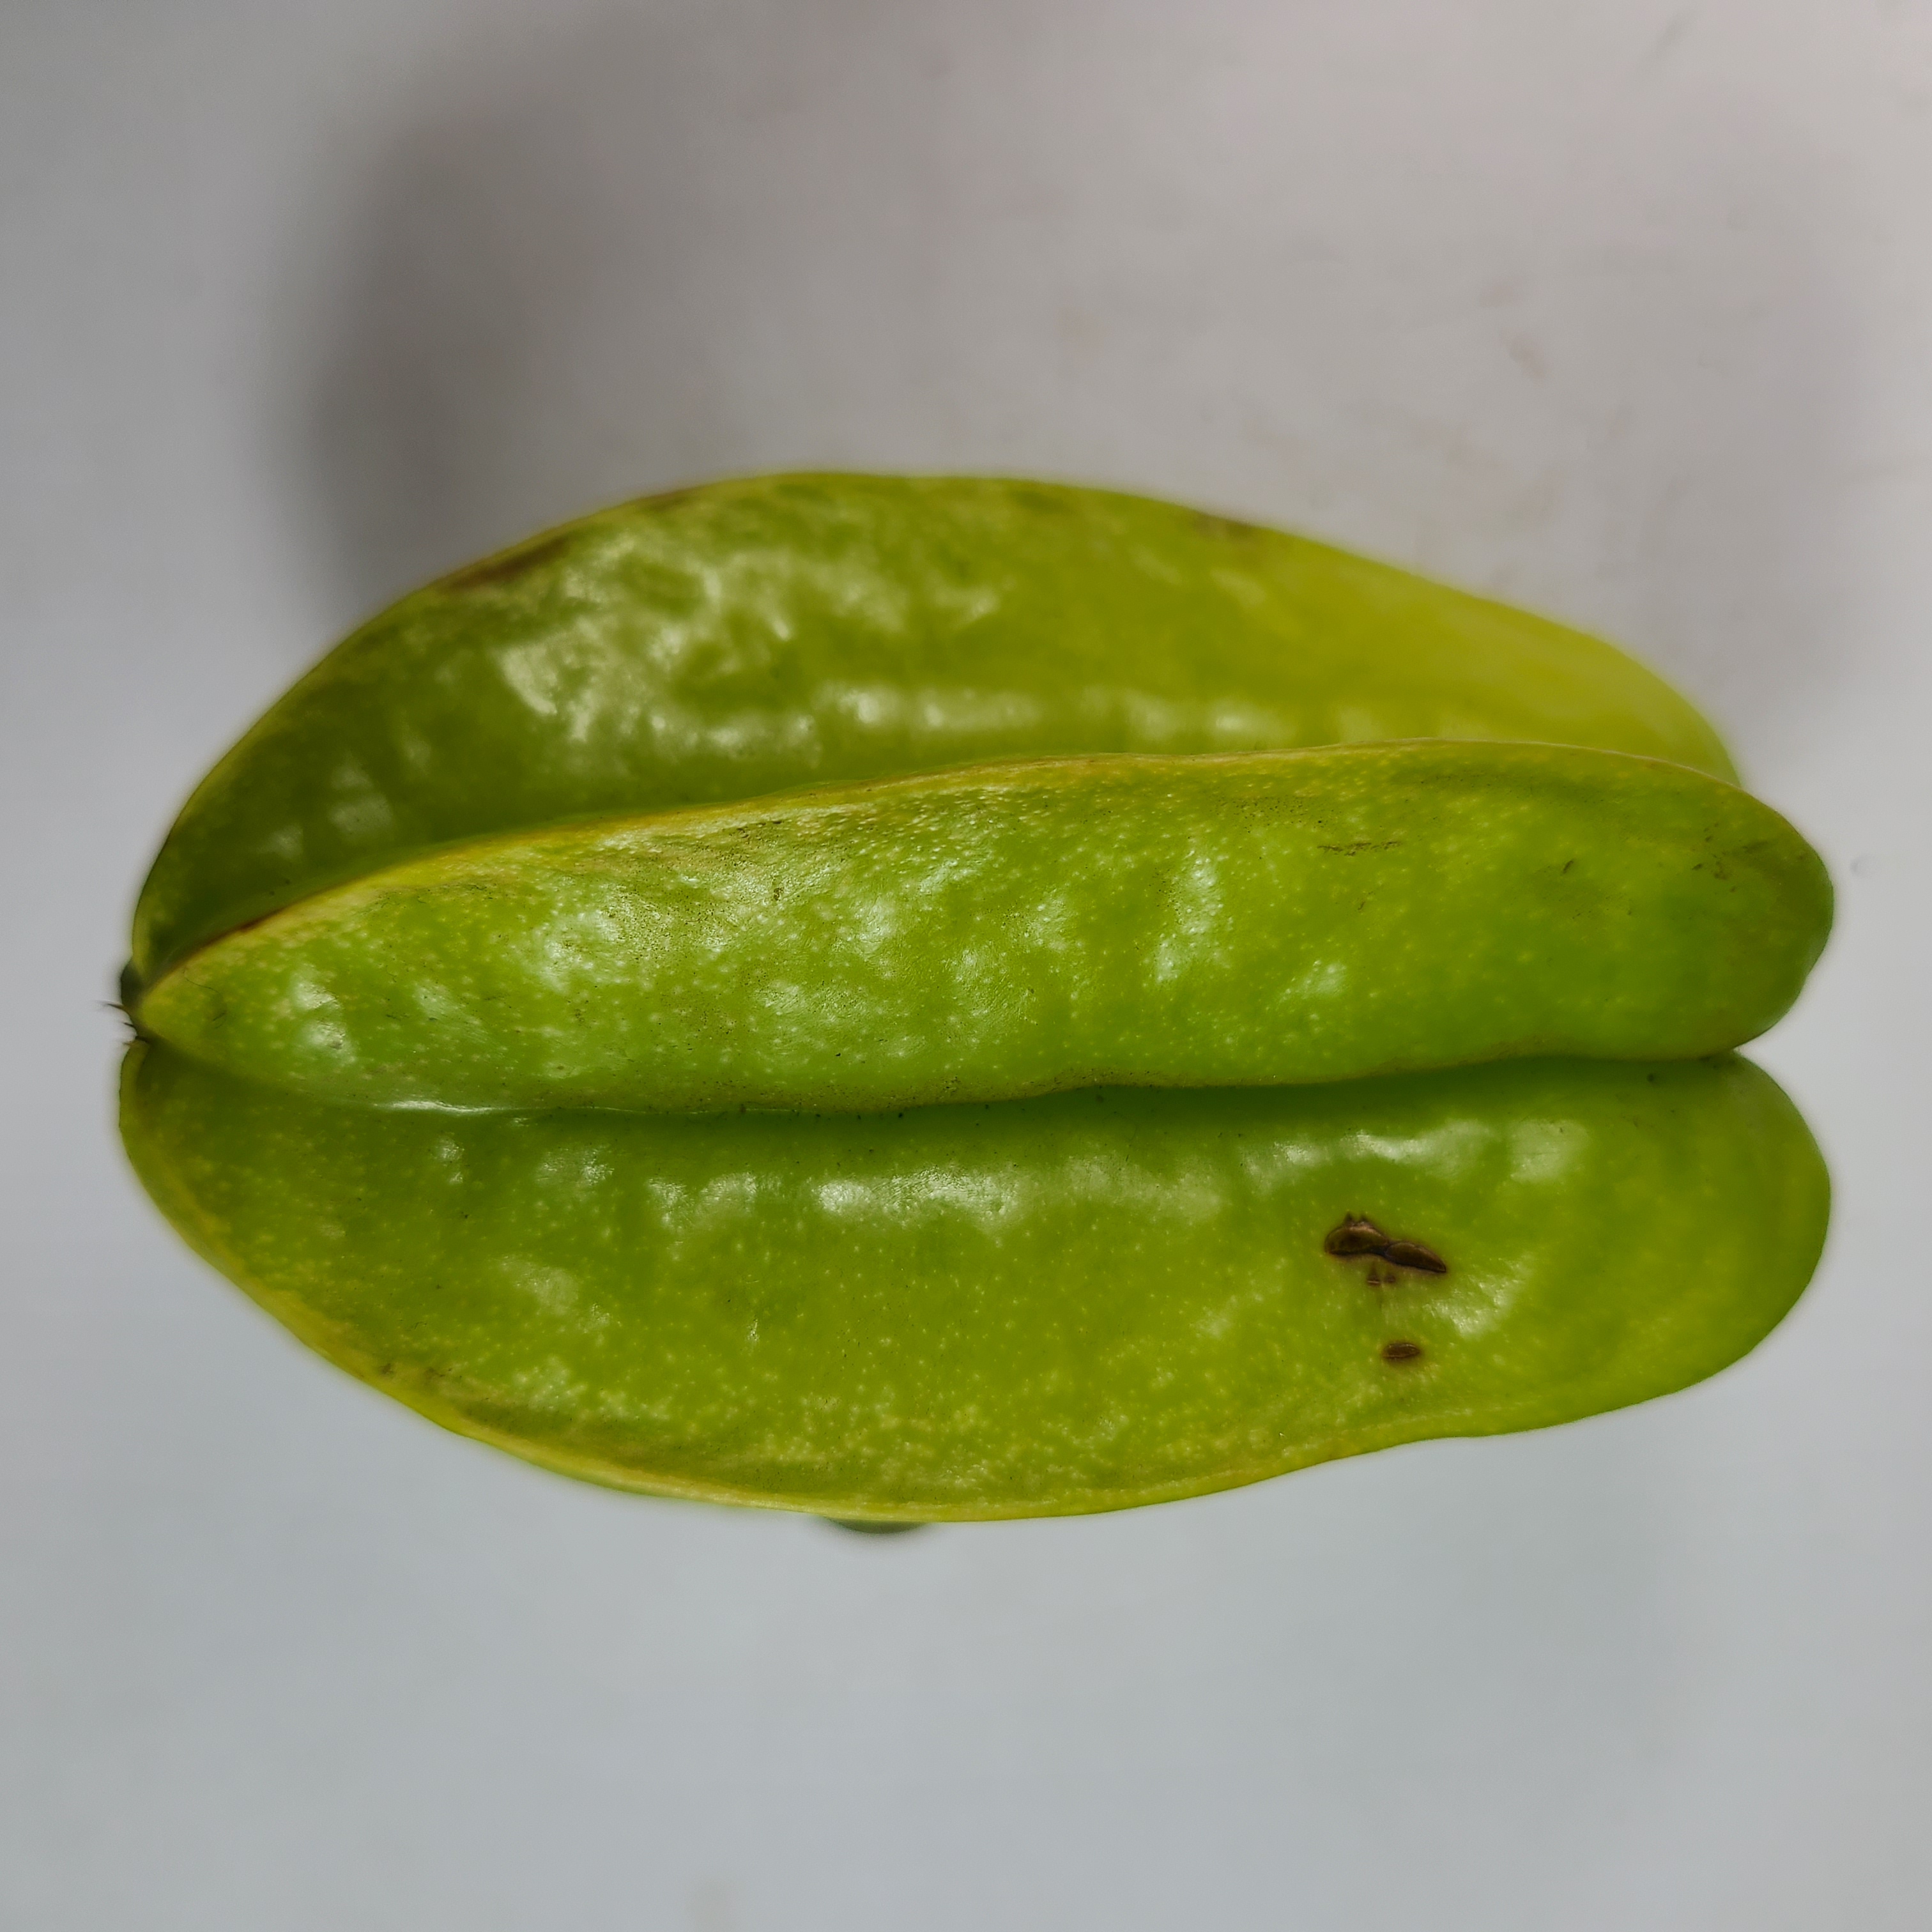
Label: Unhealthy Fruits